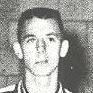
Age: 17